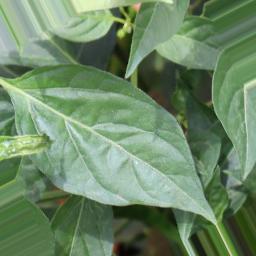
Label: healthy